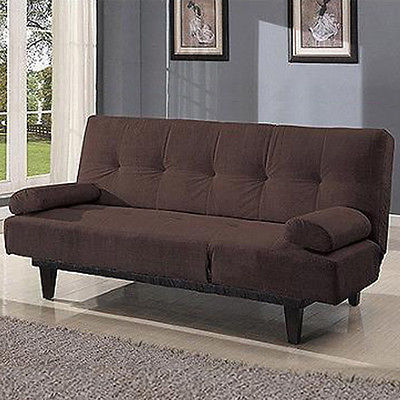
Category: sofa